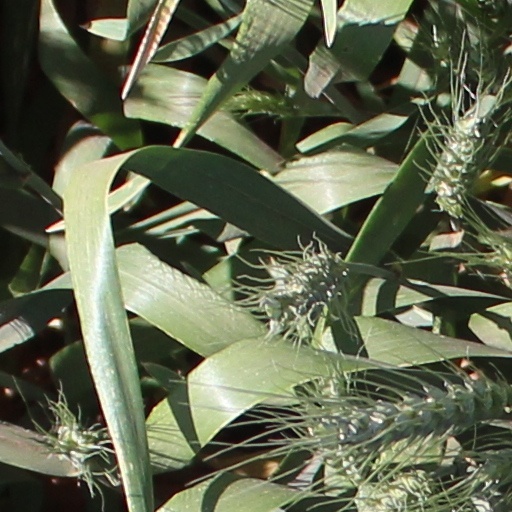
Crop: wheat